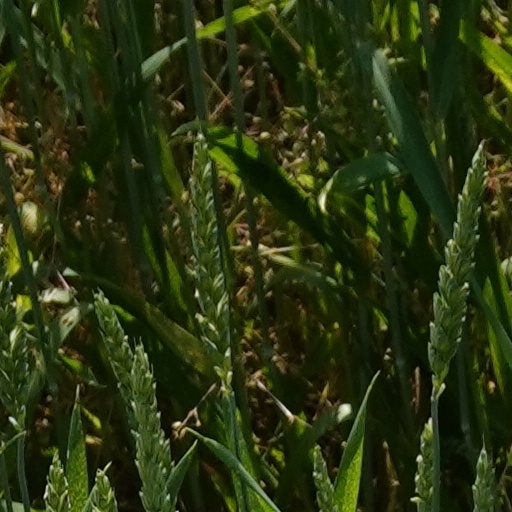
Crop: wheat